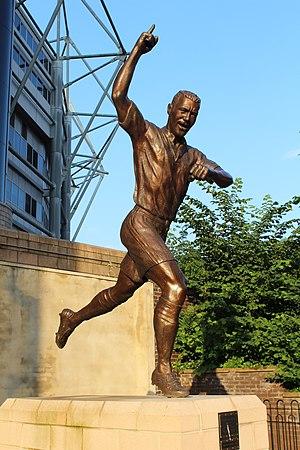
Statue d'Alan Shearer, Newcastle upon Tyne.
Alan Shearer, né le 13 août 1970 à Newcastle, est un footballeur international anglais qui évolue au poste d'attaquant avant de devenir entraîneur.